Scraps (American magazine)

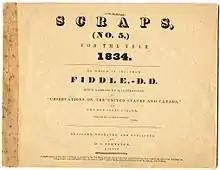

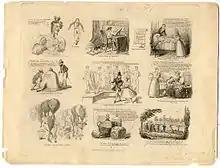

Scraps was an American satirical magazine published annually, initially on December 1 and later on January 1. Started in Boston in 1828 by the erstwhile actor David Claypoole Johnston, it was printed from engraved copper plates and sported four pages of cartoons in each issue. Some issues had alternative titles - such as Trollopania no. 5 for 1834, Fiddle,-D.D. no. 7 Nine numbers of the magazine were published between 1828 and 1849.